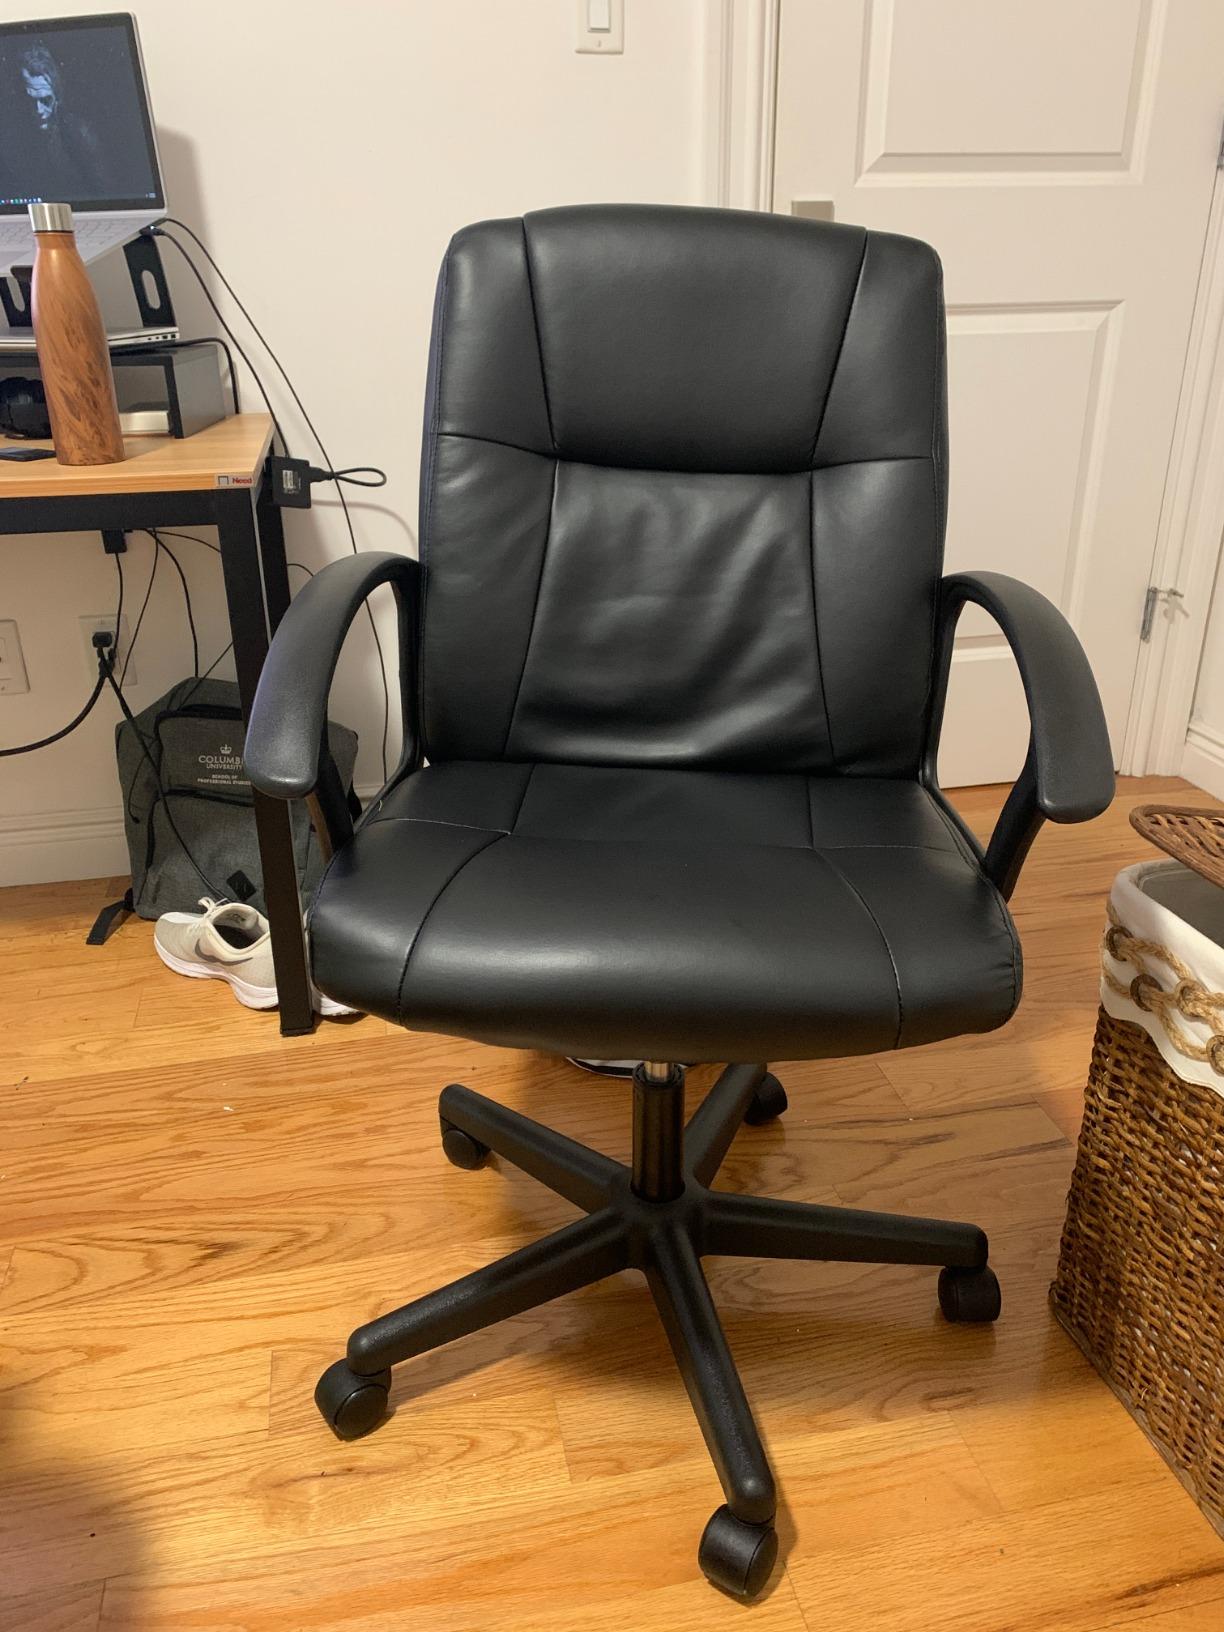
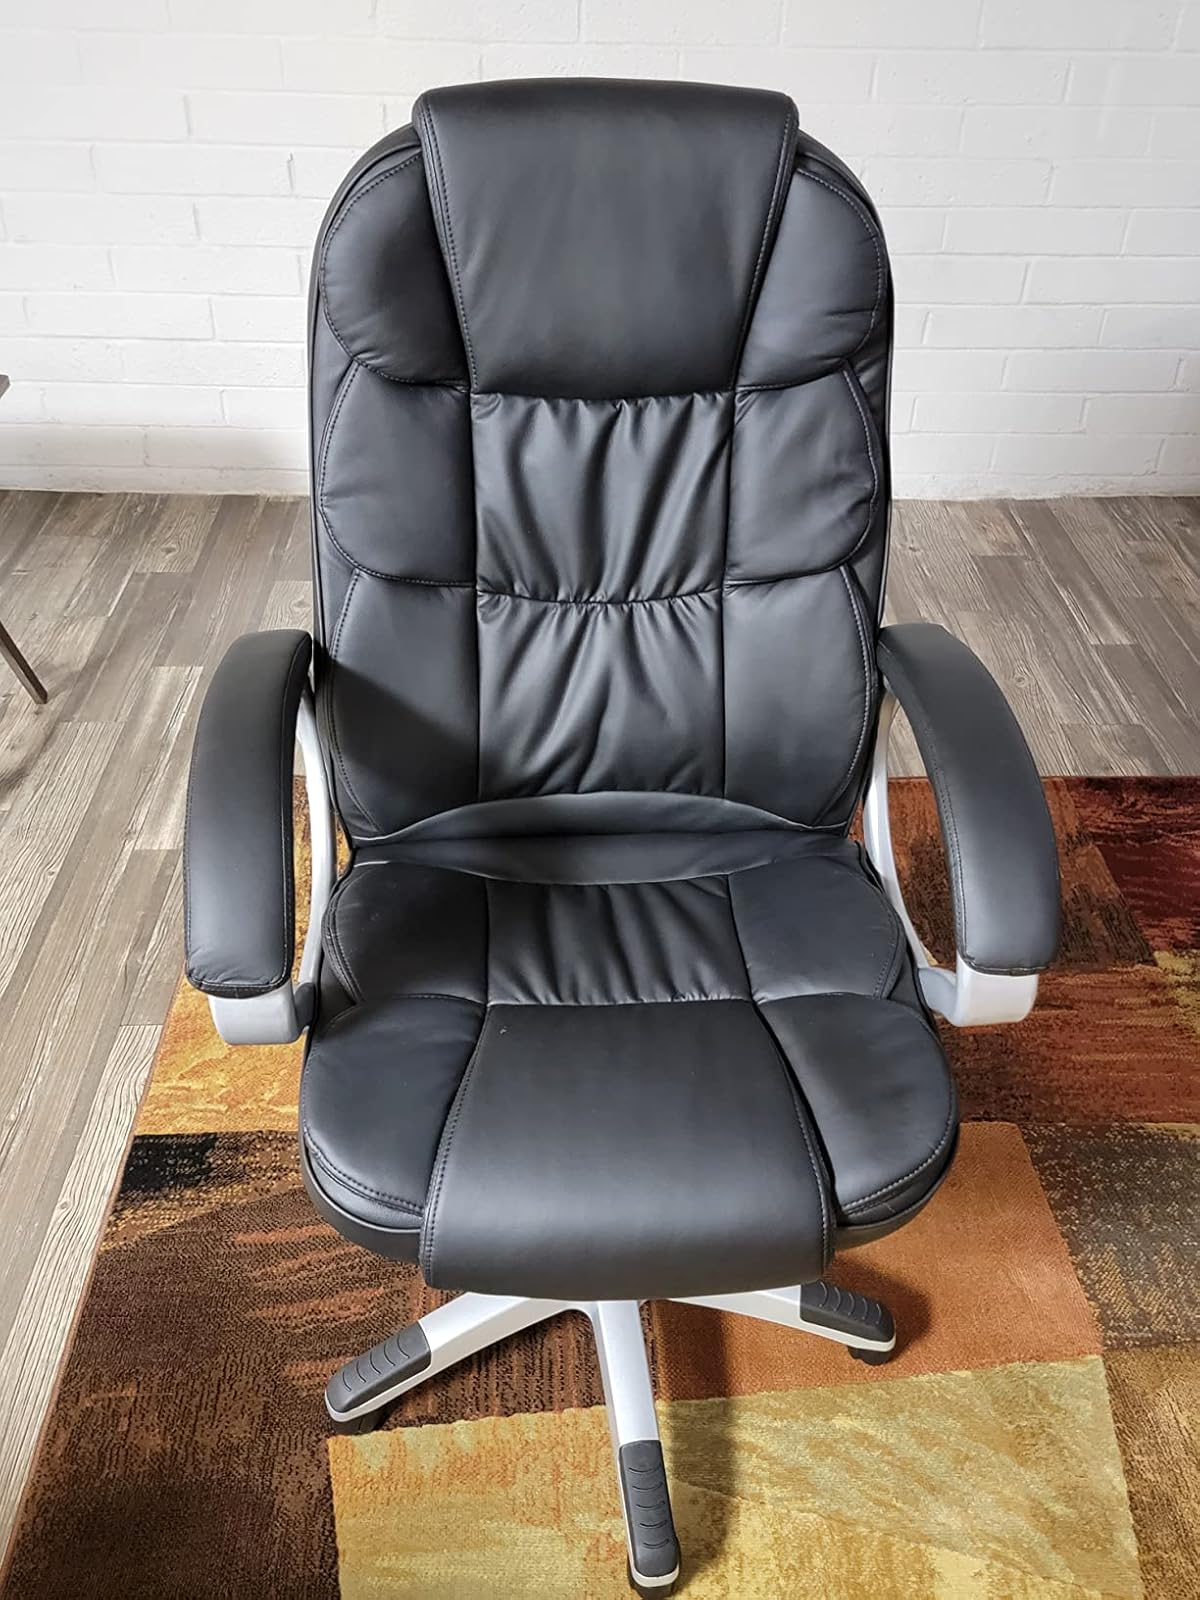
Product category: items_chair
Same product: no